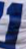
Number: 1